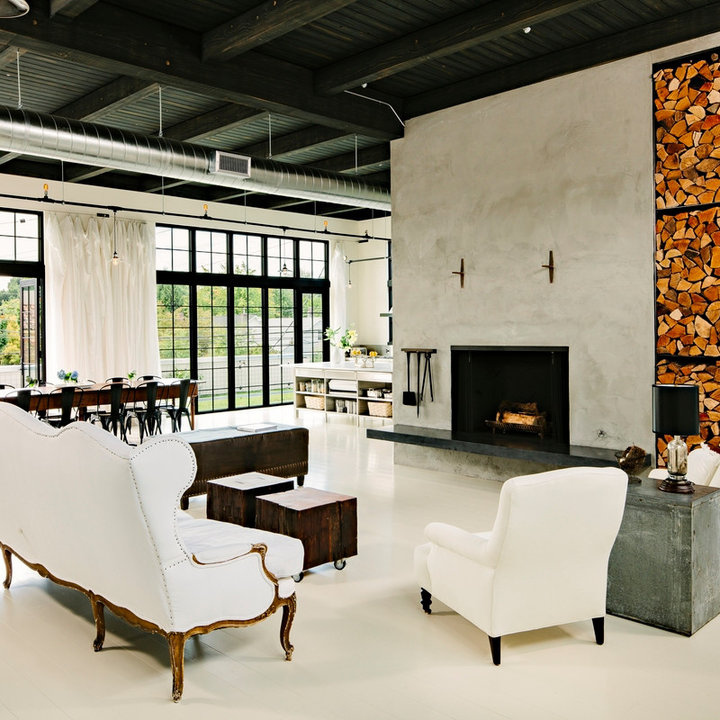
Style: Industrial